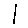
Label: 1